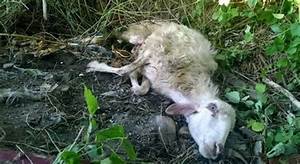
Label: pecora